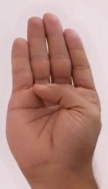
ASL sign: B